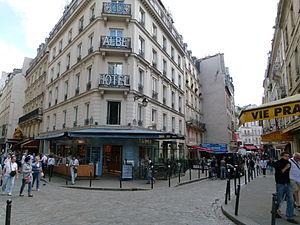
Quartier Latin près de Saint-Michel